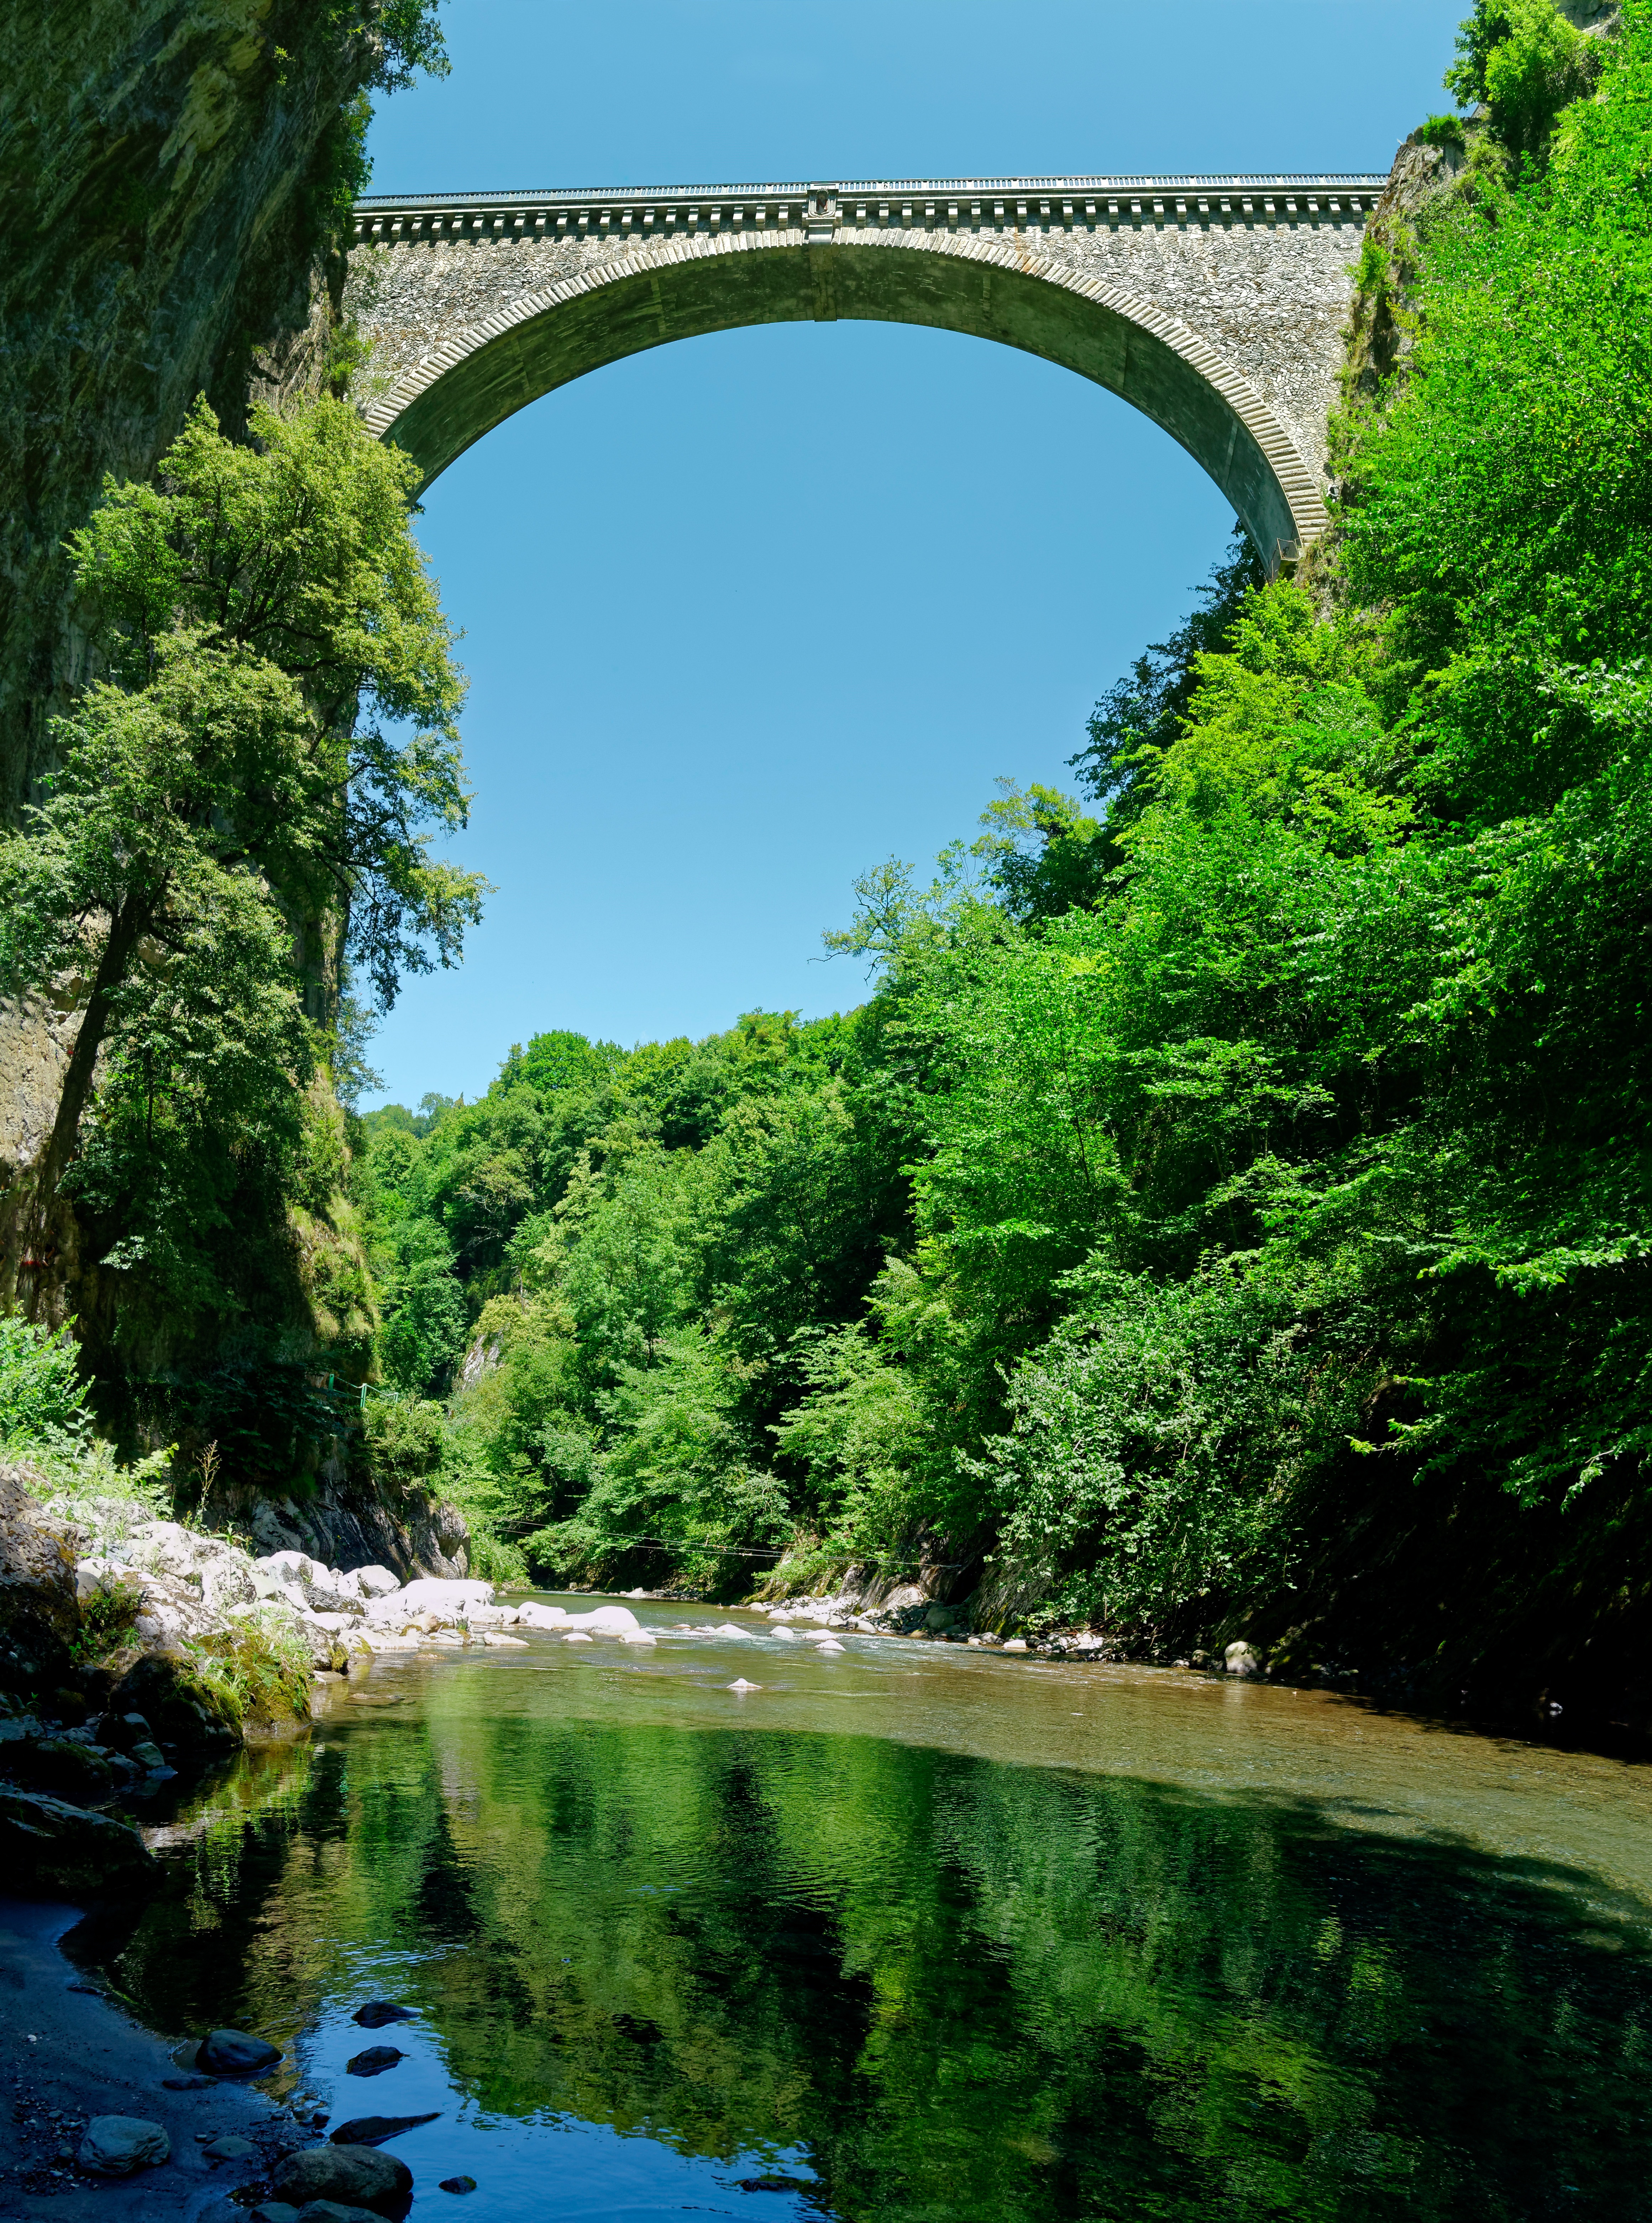
river, tree, green, water, body of water, bridge, reflection, botany, flower, lake, reservoir, garden, arch bridge, waterway, stream